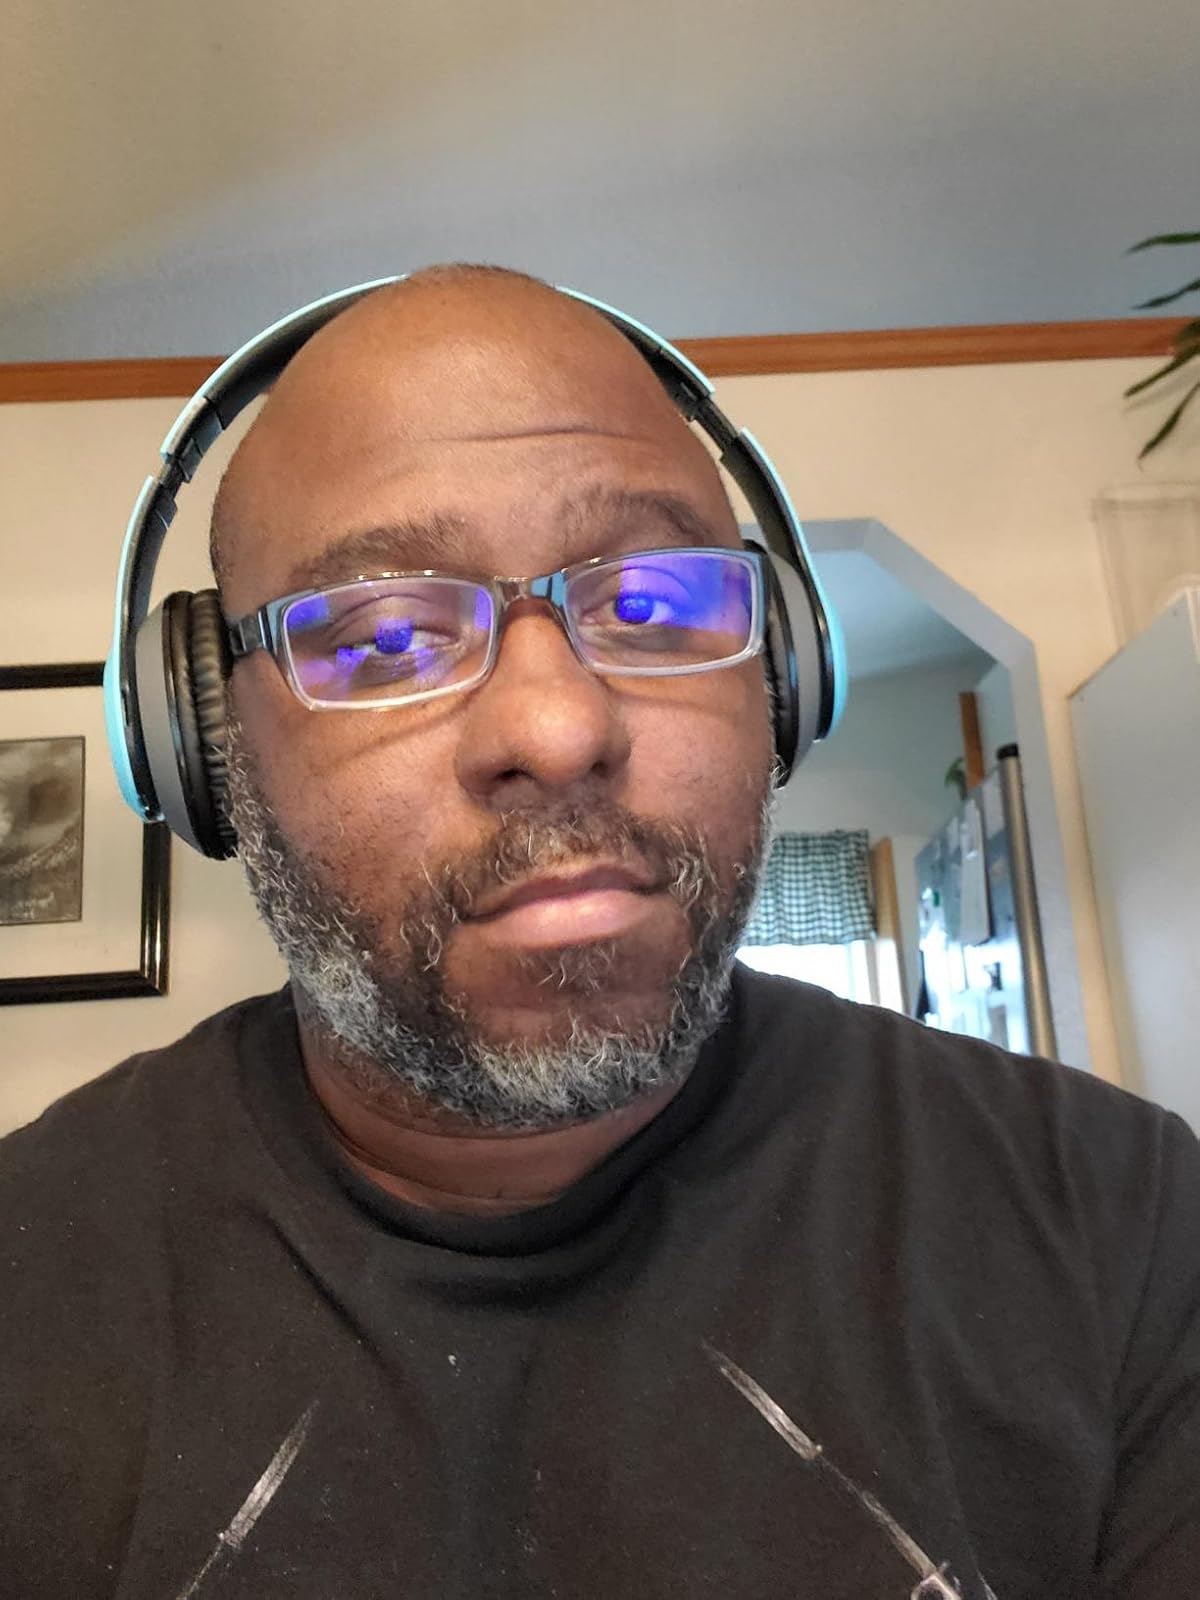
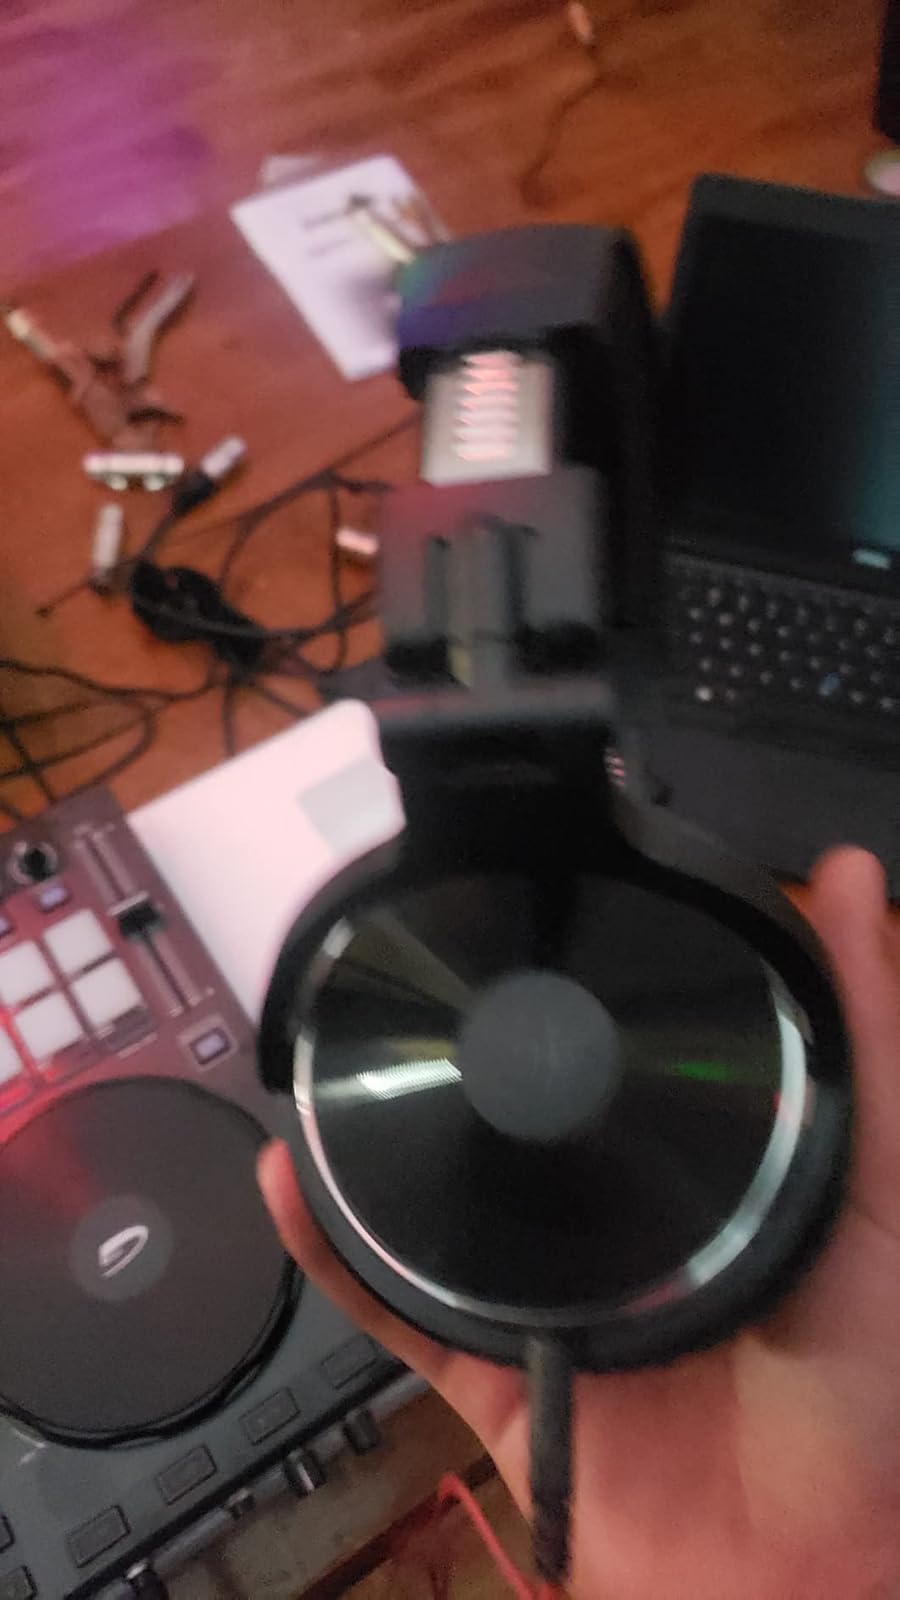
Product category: headphones
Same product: no